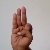
The image shows a hand gesture representing the letter 'F' in Indian Sign Language.